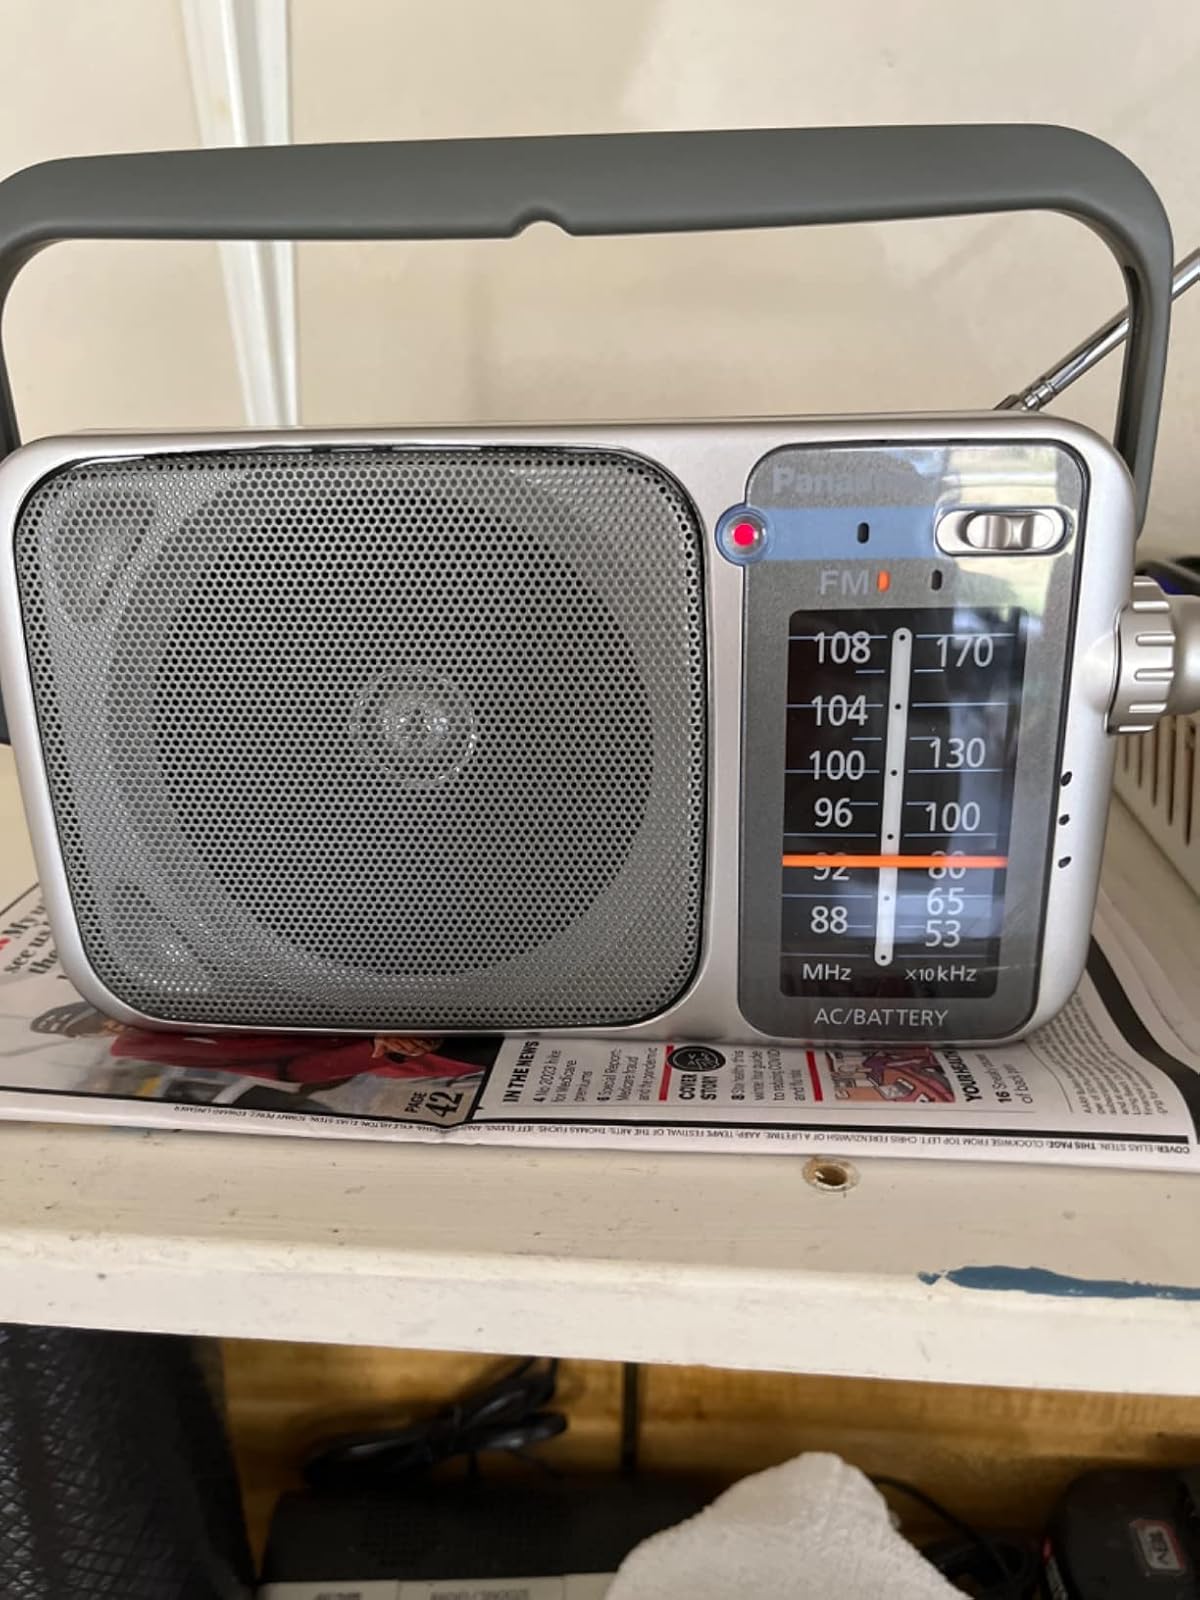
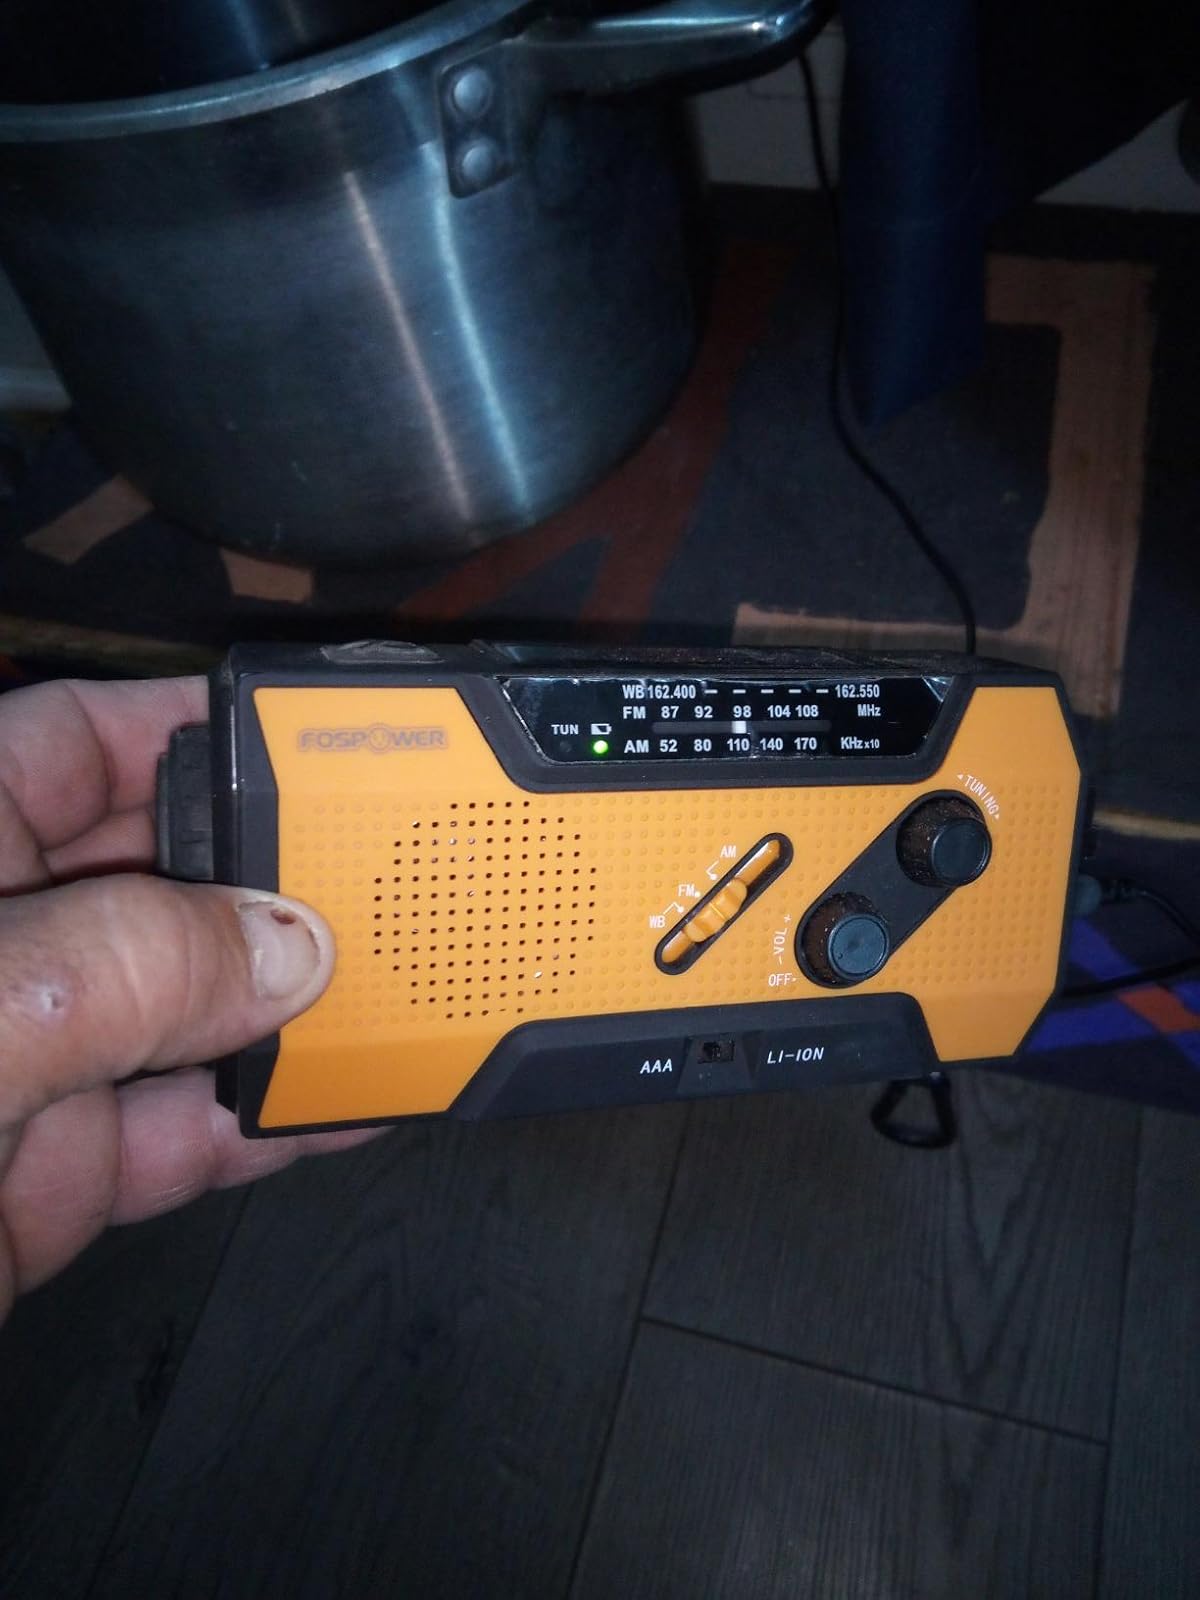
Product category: radio
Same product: no